European Union reactions to the Gaza war

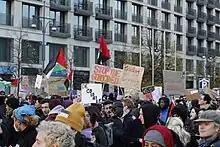
Pro-Palestine protest in Berlin, 4 November

On 13 January 2024, a pro-Palestine march was held in Vienna as part of the "Global day of action".